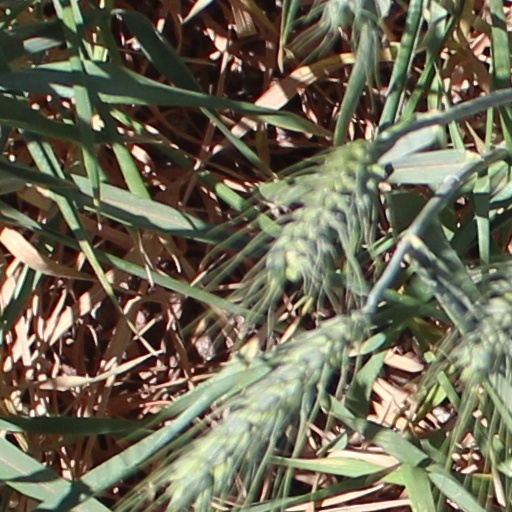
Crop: wheat